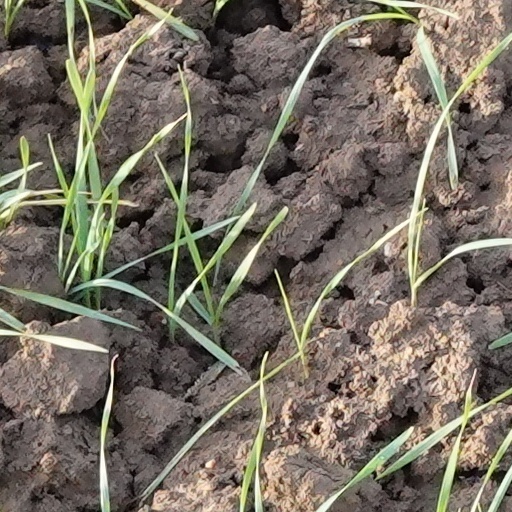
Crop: wheat